Pulque

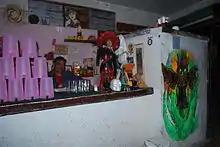
Tending the bar at Pulquería Tecolote in Santa Marta Acatitla, Mexico City (2015)

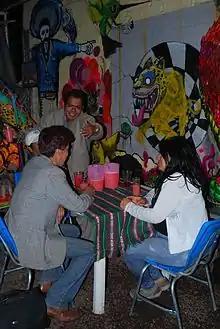
Customers at Pulquería Tecolote (2015)

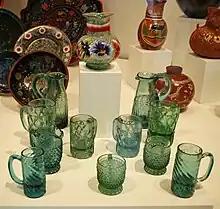
Traditional glassware for pulque "circa" 1950 on display at the Museo de Artes Populares, Mexico City

Most pulque is consumed in bars called "pulquerías". At the beginning of the 20th century, more than 1,000 were located in Mexico City alone. By the early 20th century, "pulquerías" became socially accepted, and some were places of great elegance. But whether for rich or poor, two features stood out among these establishments: odd or catchy names, and murals decorating the walls. Names included (translated) "My Office", "Memories of the Future", "Drink and Go", "I'm Waiting for You Here at the Corner", and, across the street from the National Chamber of Deputies, "The Recreation Center of Those Across the Street". Diego Rivera once said one of the most important manifestations of Mexican painting was the murals that decorated the facades and interiors of "pulquerías". One tradition maintained at all" pulquerias "at the beginning of the 20th century was to put sawdust on the floor. The tradition at that time was to begin a pulque-drinking session by spilling a little on the floor or ground as an offering to Mother Earth. Traditional "pulquerías" tend to be like clubs with closed membership, with casual visitors ignored or sometimes stared at. Frequent visits and large consumption of the drink tends to win acceptance. While some establishments may forbid women, it is much more common for the establishment to provide a separate seating area for them. Intermingling of the sexes is not permitted. In the more rural areas of Hidalgo and Tlaxcala, where most pulque is made, the pulque is fresher and better. A vendor usually displays a white flag over the door when a fresh shipment has arrived.